Paul Meyer (clarinetist)

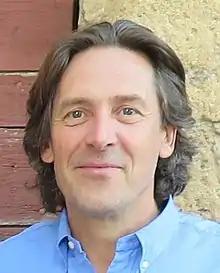
Paul Meyer, 29 July 2019

Paul Meyer (born 5 March 1965 in Mulhouse, France) is a French clarinetist.